Joseph Lanza

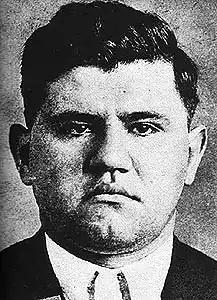
NYPD mugshot of Joseph Lanza

Joseph A. "Socks" Lanza (1904 – October 11, 1968) was a New York labor racketeer and a member of the Genovese crime family, who controlled the Fulton Fish Market in Lower Manhattan through the United Seafood Worker's Union local 359 from 1923 to 1968.